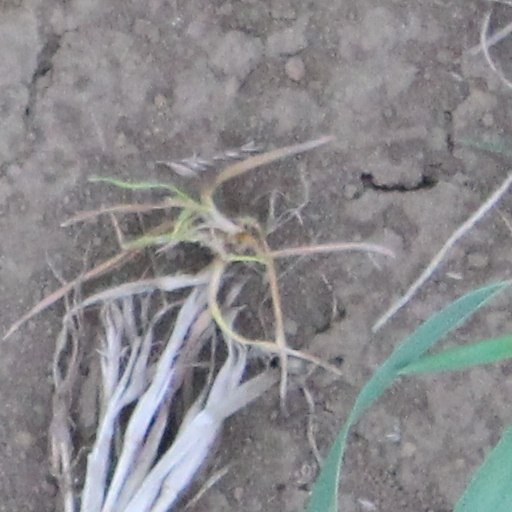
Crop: wheat